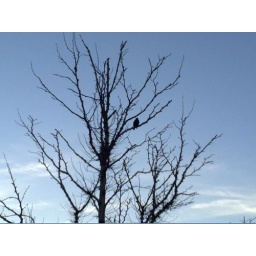
The only dead tree in the carpark featured the only bird happy to sing for me.